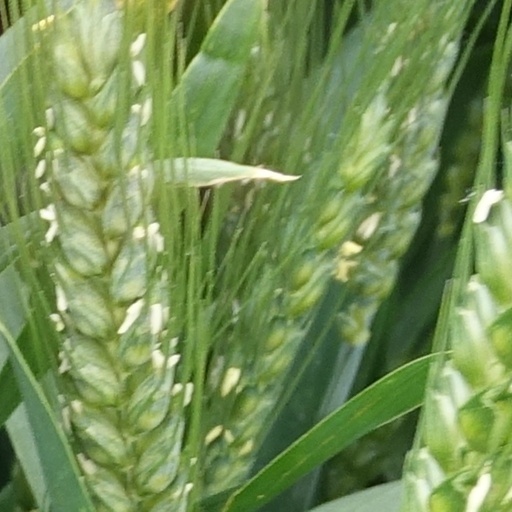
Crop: wheat